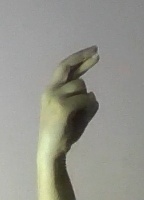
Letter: zay